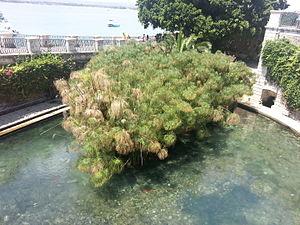
Dans la mythologie grecque, Aréthuse est une nymphe du cortège d'Artémis. Étant la fille de Nérée, elle est aussi une Néréide.